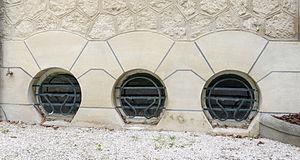
Villa Berthe, également appelée La Hublotière, située au Vésinet (Yvelines, France), œuvre de l'architecte Hector Guimard. Ouvertures rondes en forme de hublots au bas de la façade latérale droite.
La villa Berthe, située au Vésinet, 72 route de Montesson, dans le département des Yvelines, est une œuvre d'Hector Guimard et fait partie des premières réalisations architecturales Art nouveau en France. Elle est également appelée La Hublotière, du fait de la présence d’ouvertures rondes en forme de hublots au niveau du soubassement des façades latérales.